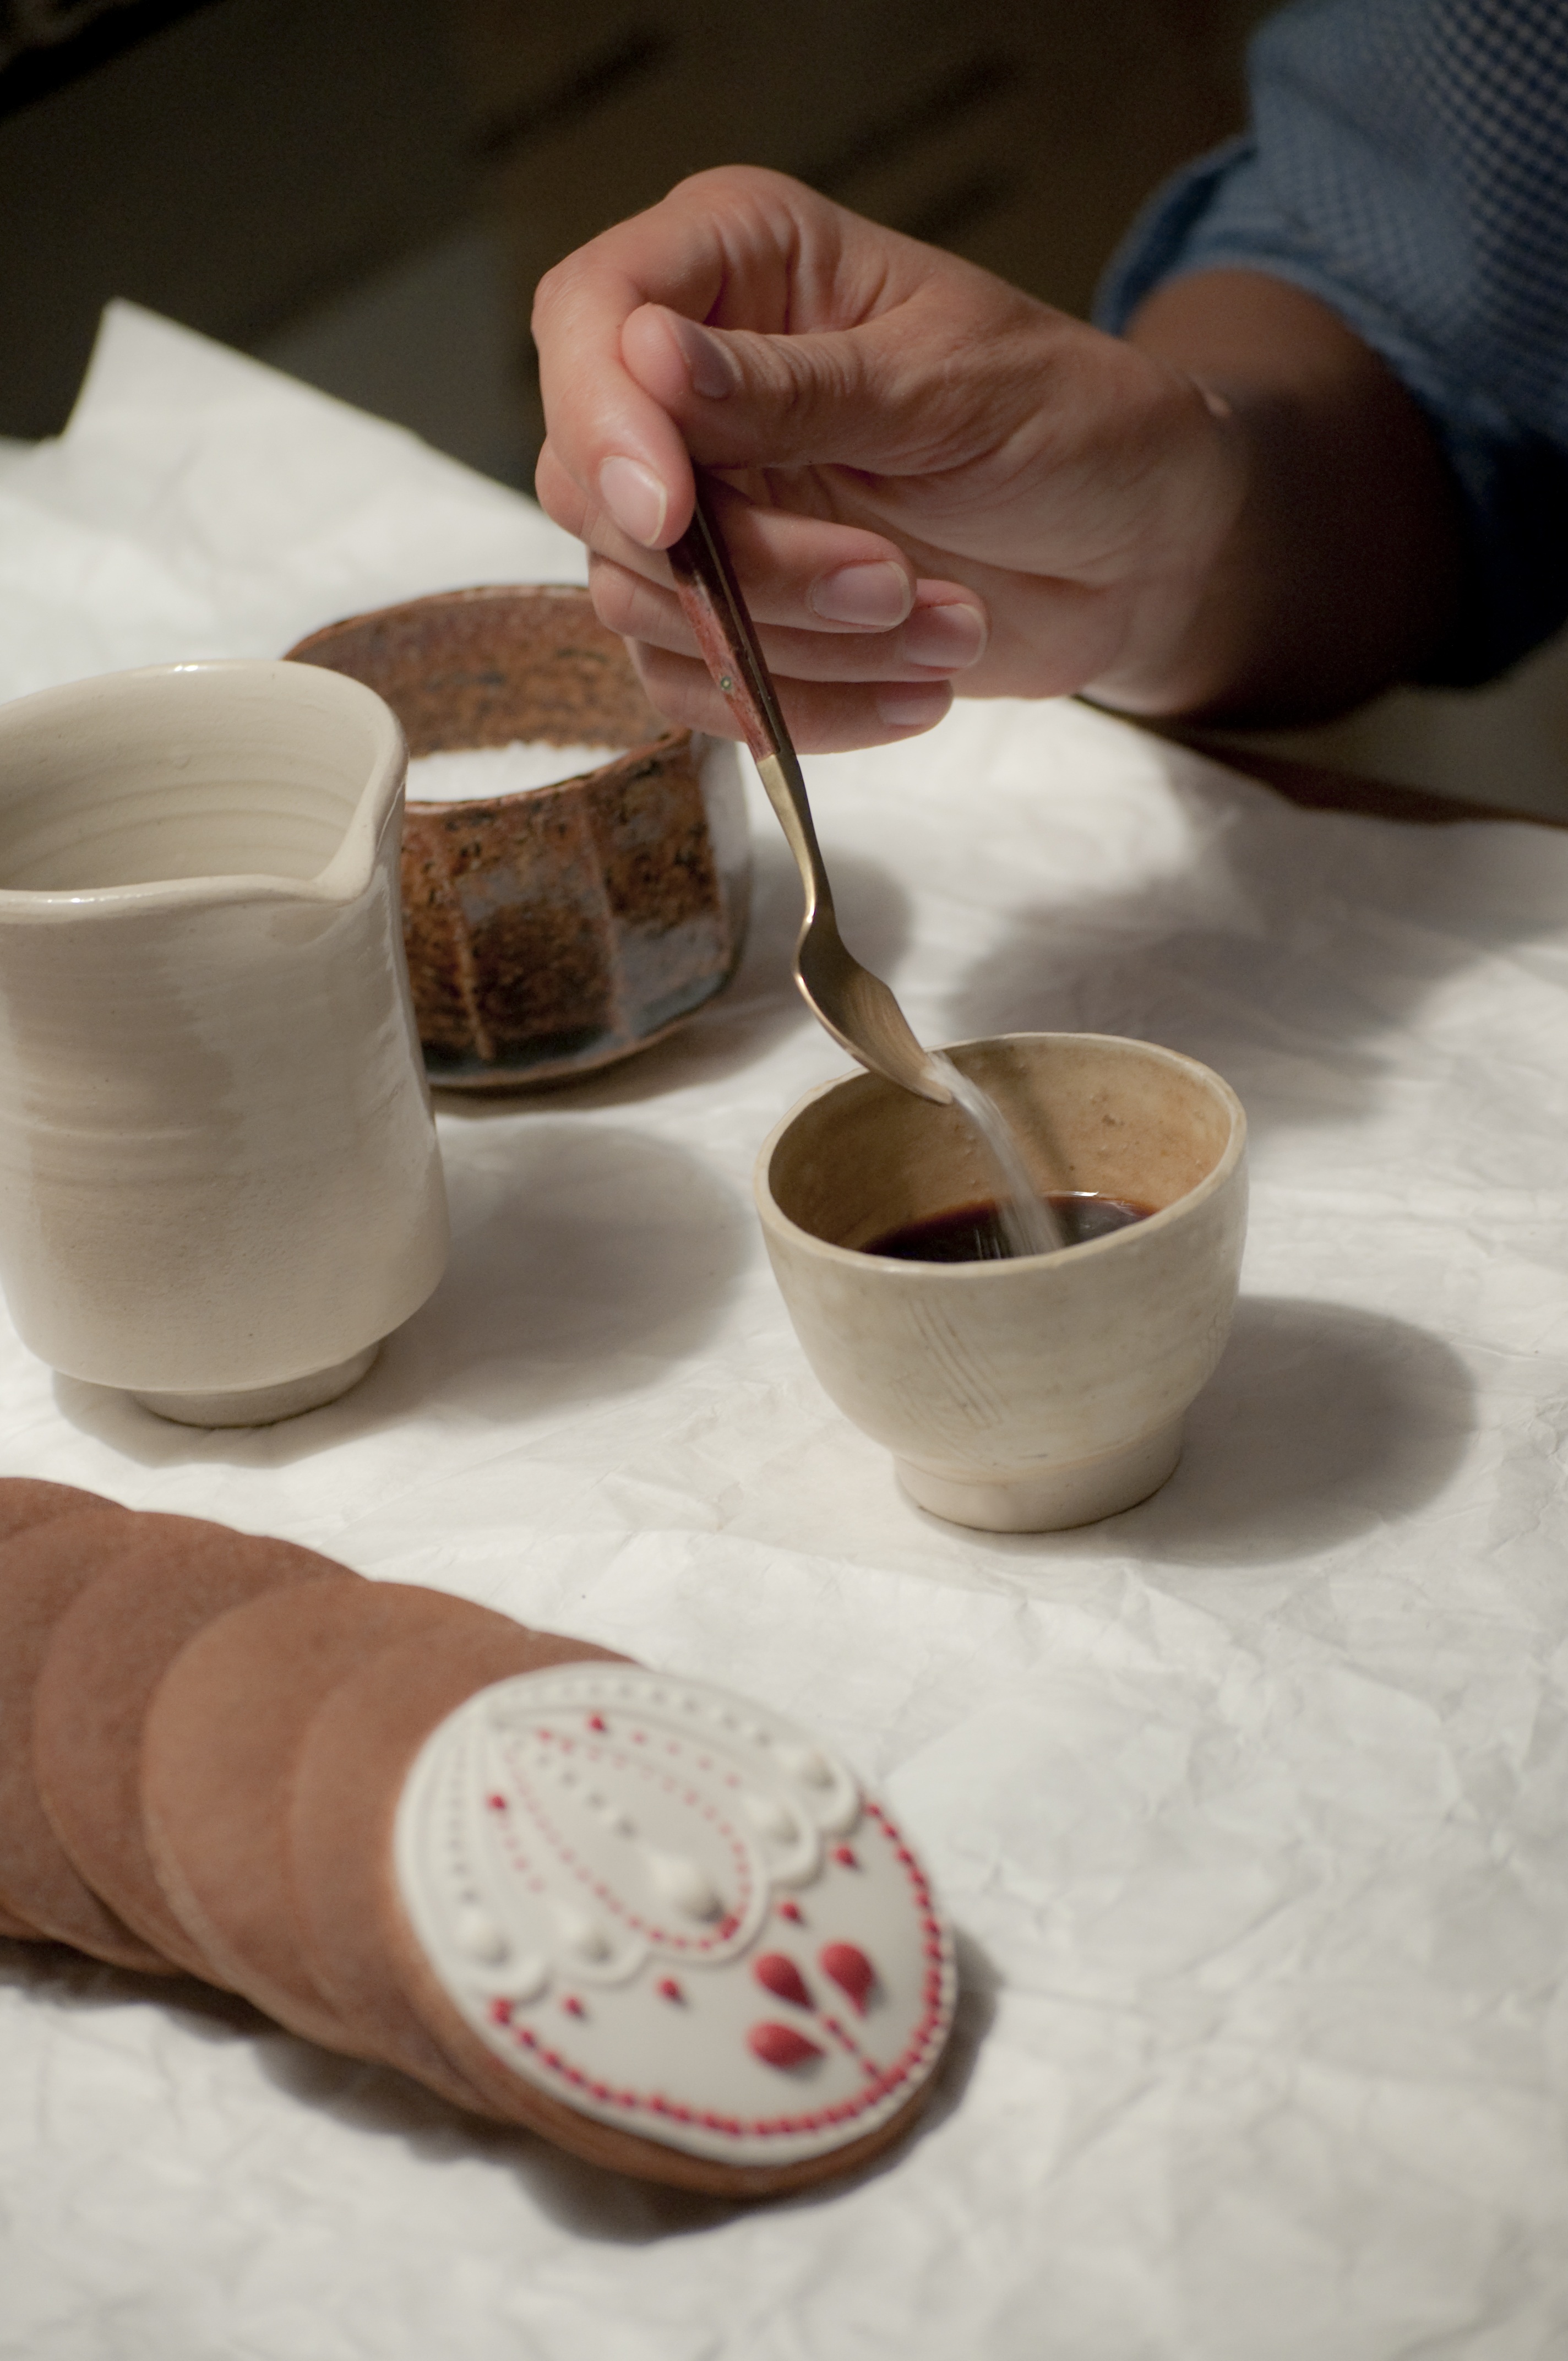
coffee, cup, meal, food, ceramic, baking, dessert, art, design, ceramics, flavor, the cake, sense